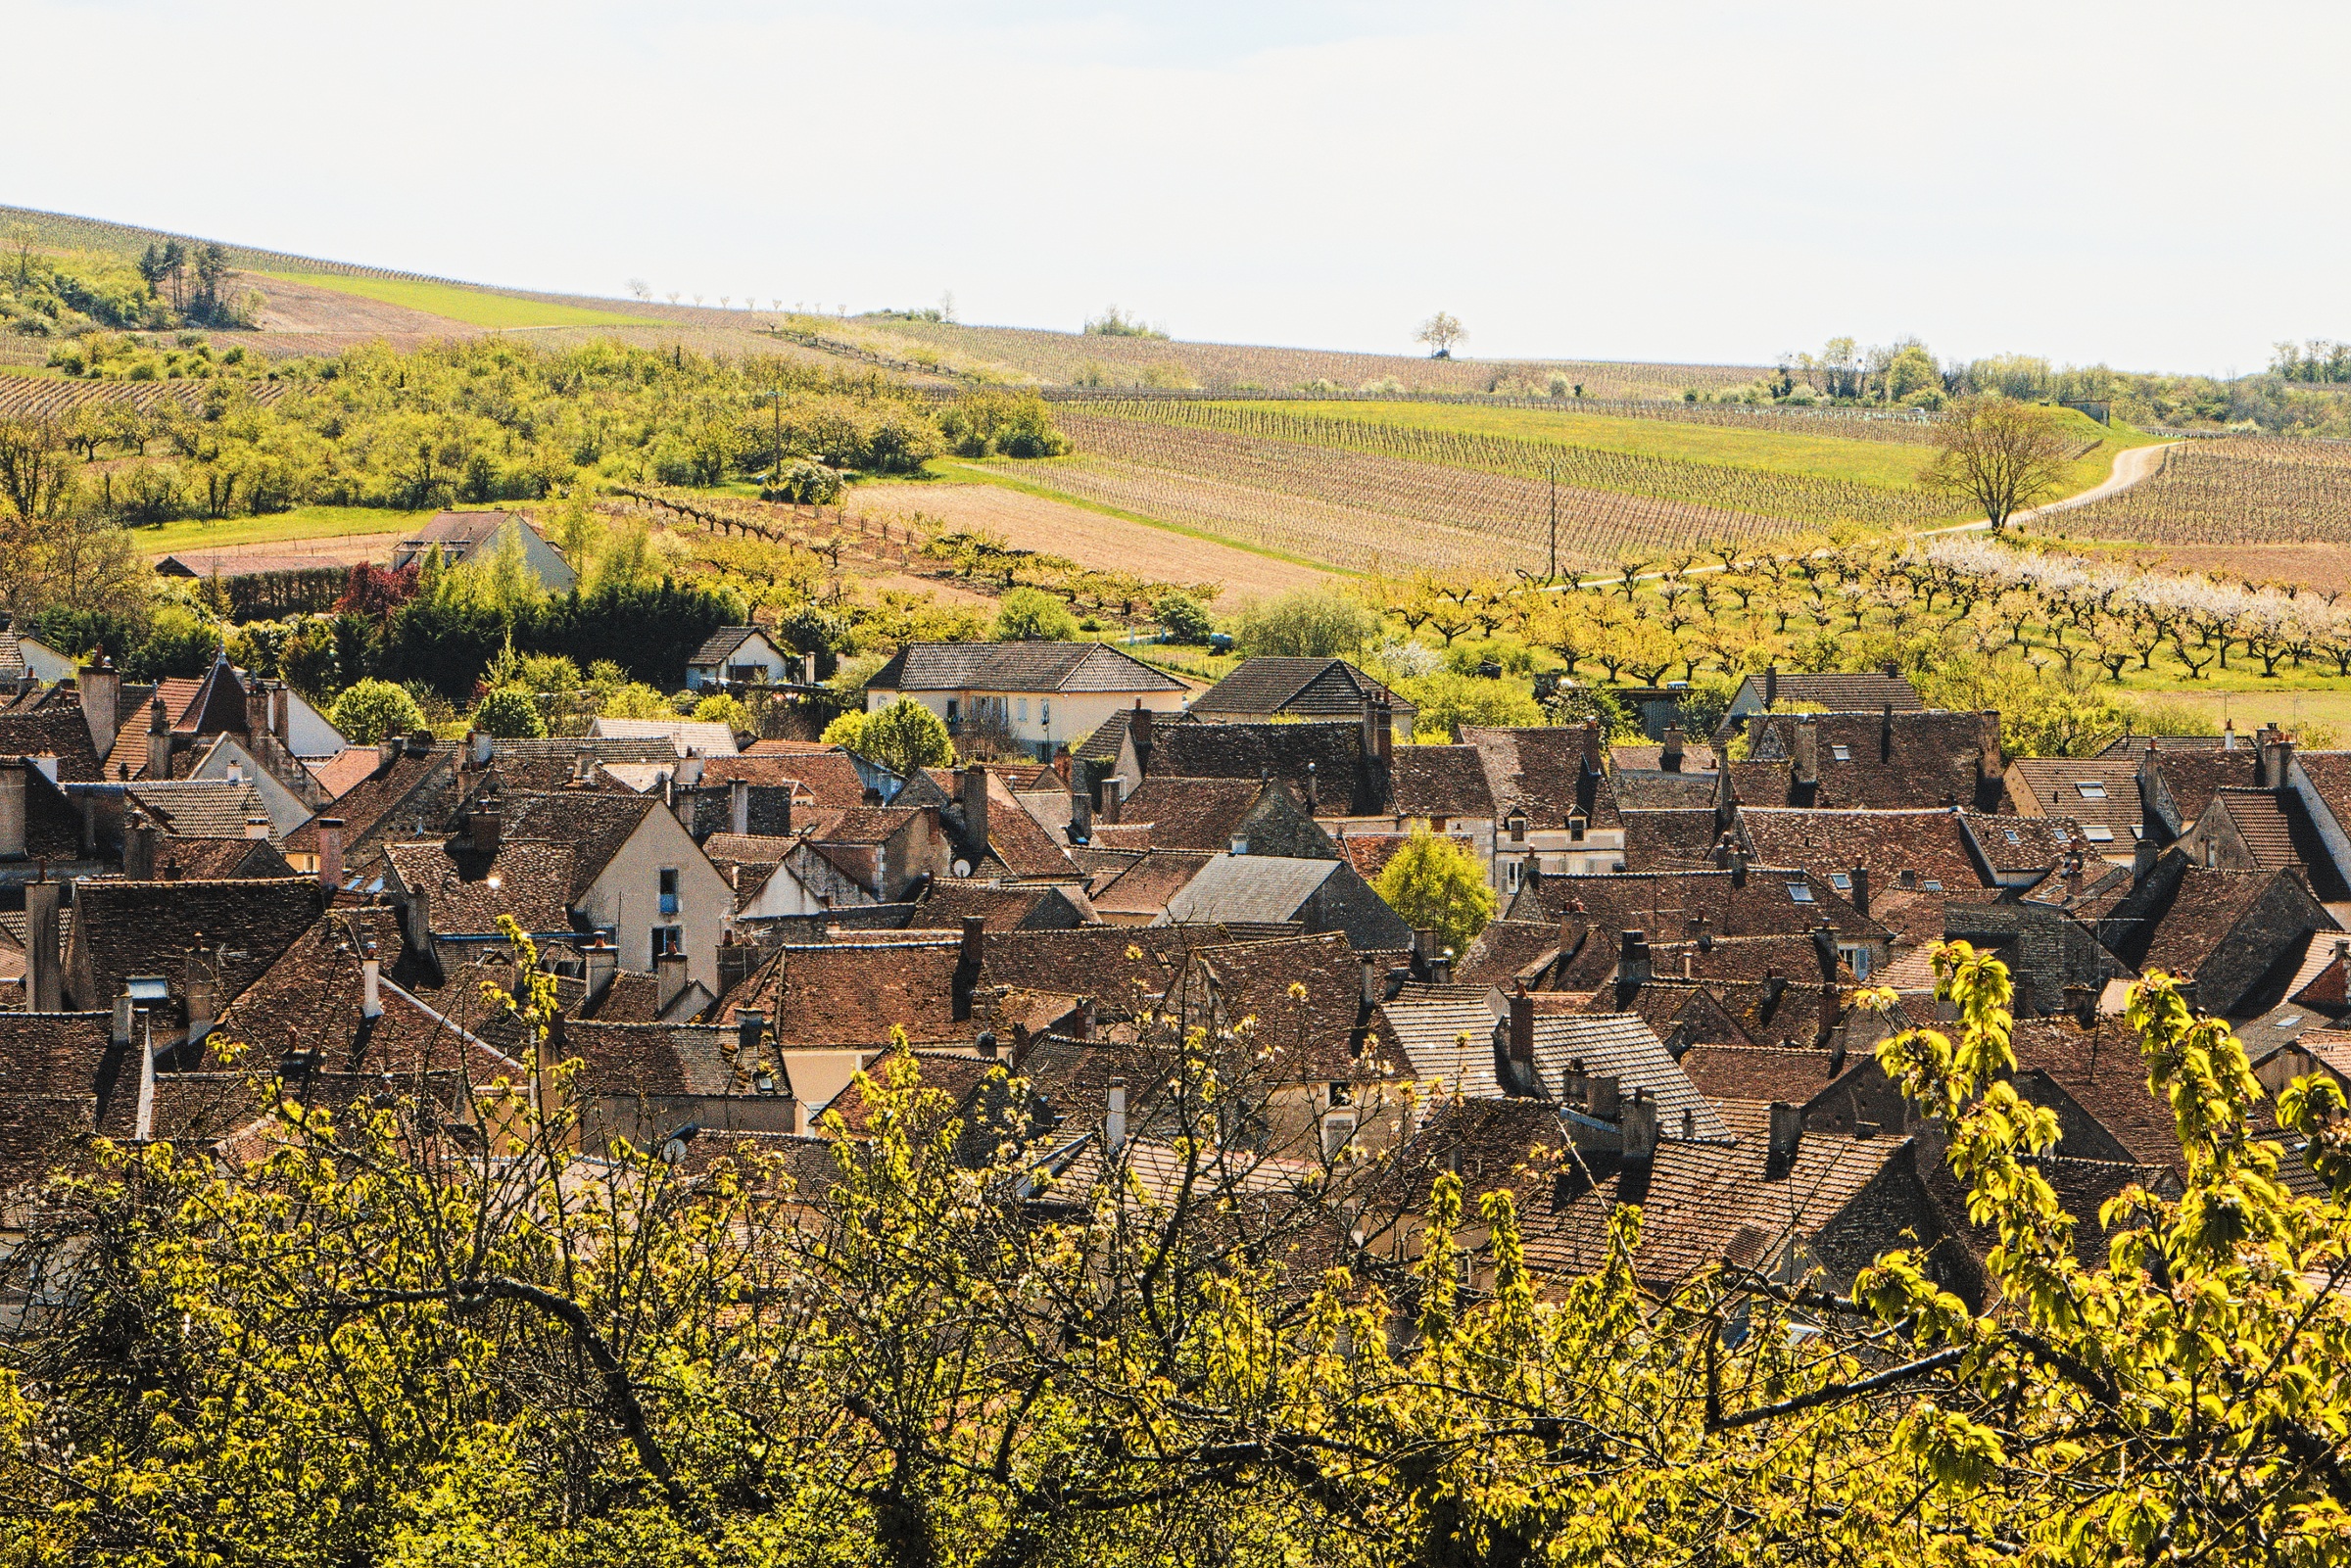
landscape, grape, vineyard, field, hill, flower, town, valley, panorama, village, france, drink, agriculture, tourism, red wine, alcohol, beverages, wines, rural area, burgundy, human settlement, irancy